Tsurune: The Movie – The First Shot

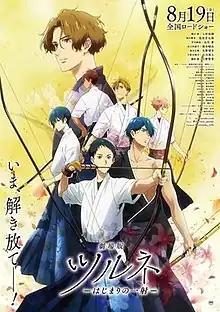
Theatrical release poster

is a 2022 Japanese animated compilation film of the anime television series "Tsurune" (2018–2019), which itself is based on the light novel series of the same name by Kotoko Ayano. Produced by Kyoto Animation and distributed by Shochiku, the film is written and directed by Takuya Yamamura. The film follows Minato Narumiya, who has developed target panic from kyūdō in middle school, once again joining the kyūdo club of Kazemai High School.